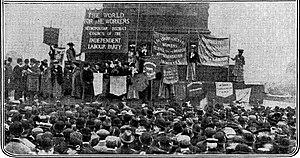
Eva Gore-Booth est une poétesse et écrivaine irlandaise. Activiste politique, elle est reconnue pour ses actions de suffragiste auprès des femmes de la classe ouvrière, militant ainsi pour le suffrage féminin au Royaume-Uni.